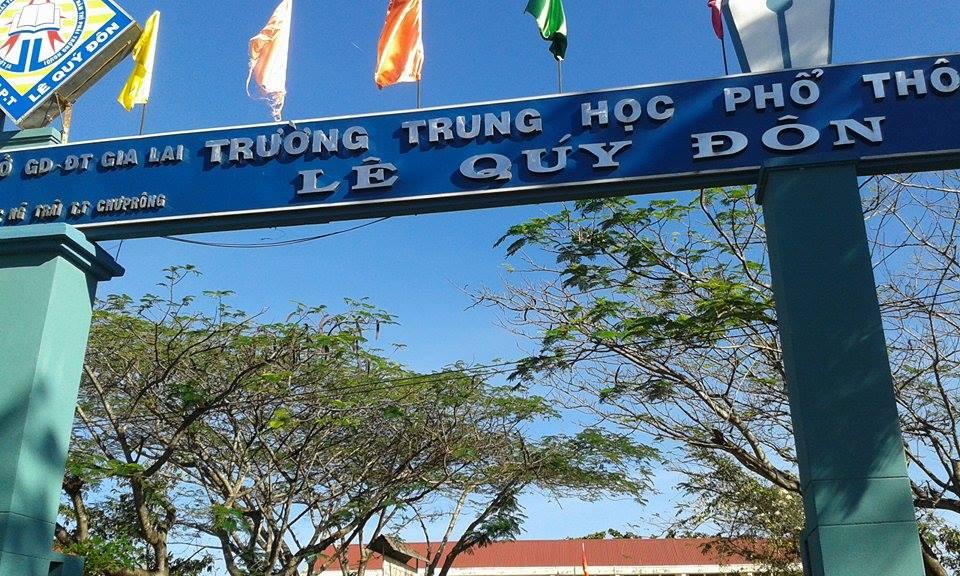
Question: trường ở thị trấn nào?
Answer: thị trấn chưprông